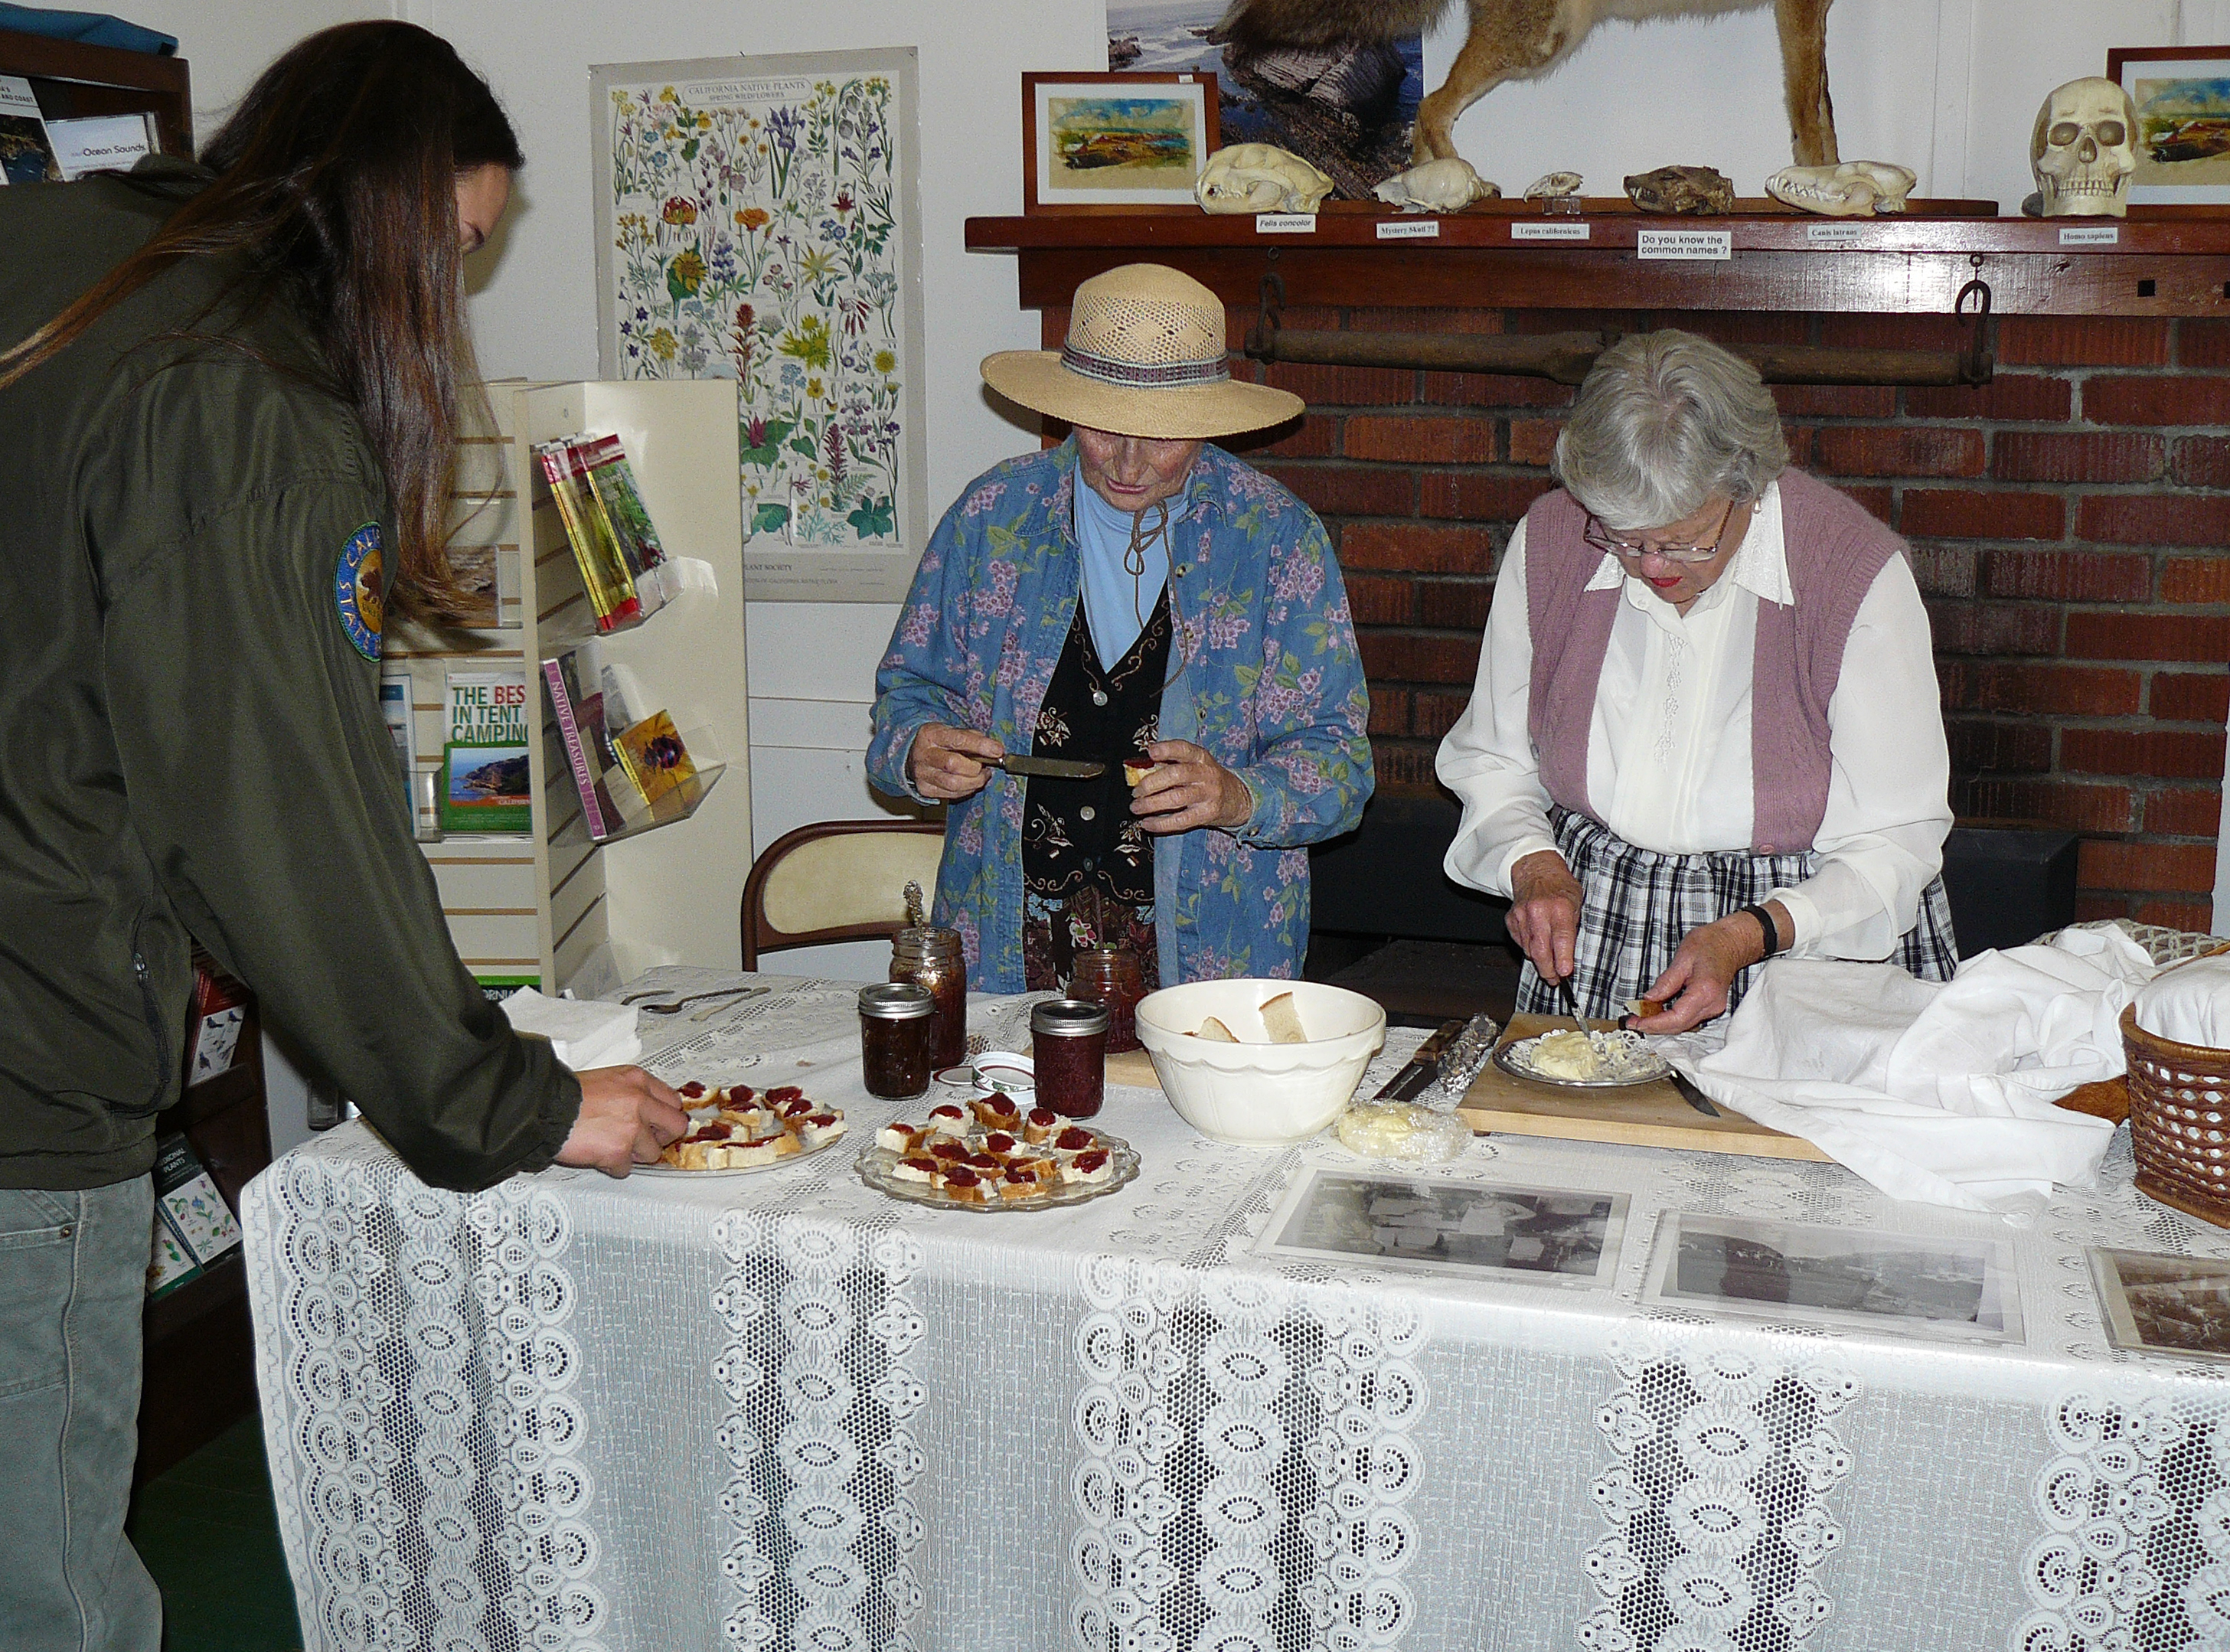
meal, pechoranchday, montanadeorostpk, junewright, sylviarosenberg, breadtable, sense